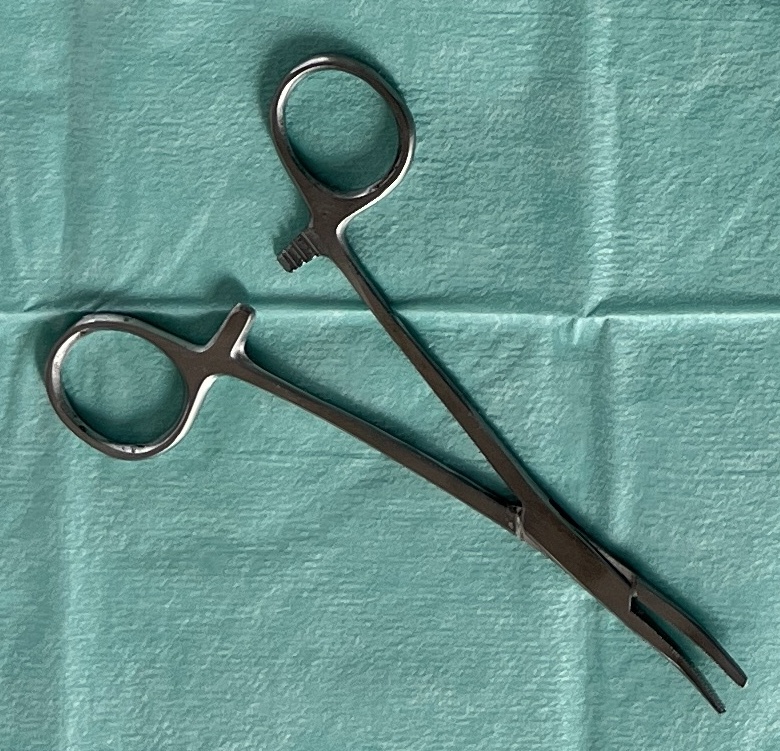
Hinged instrument state: open